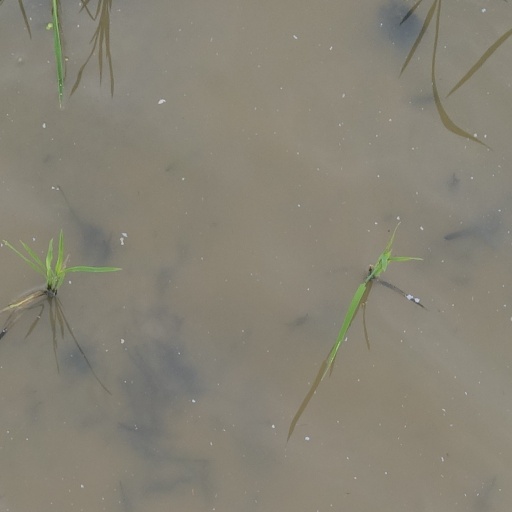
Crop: rice